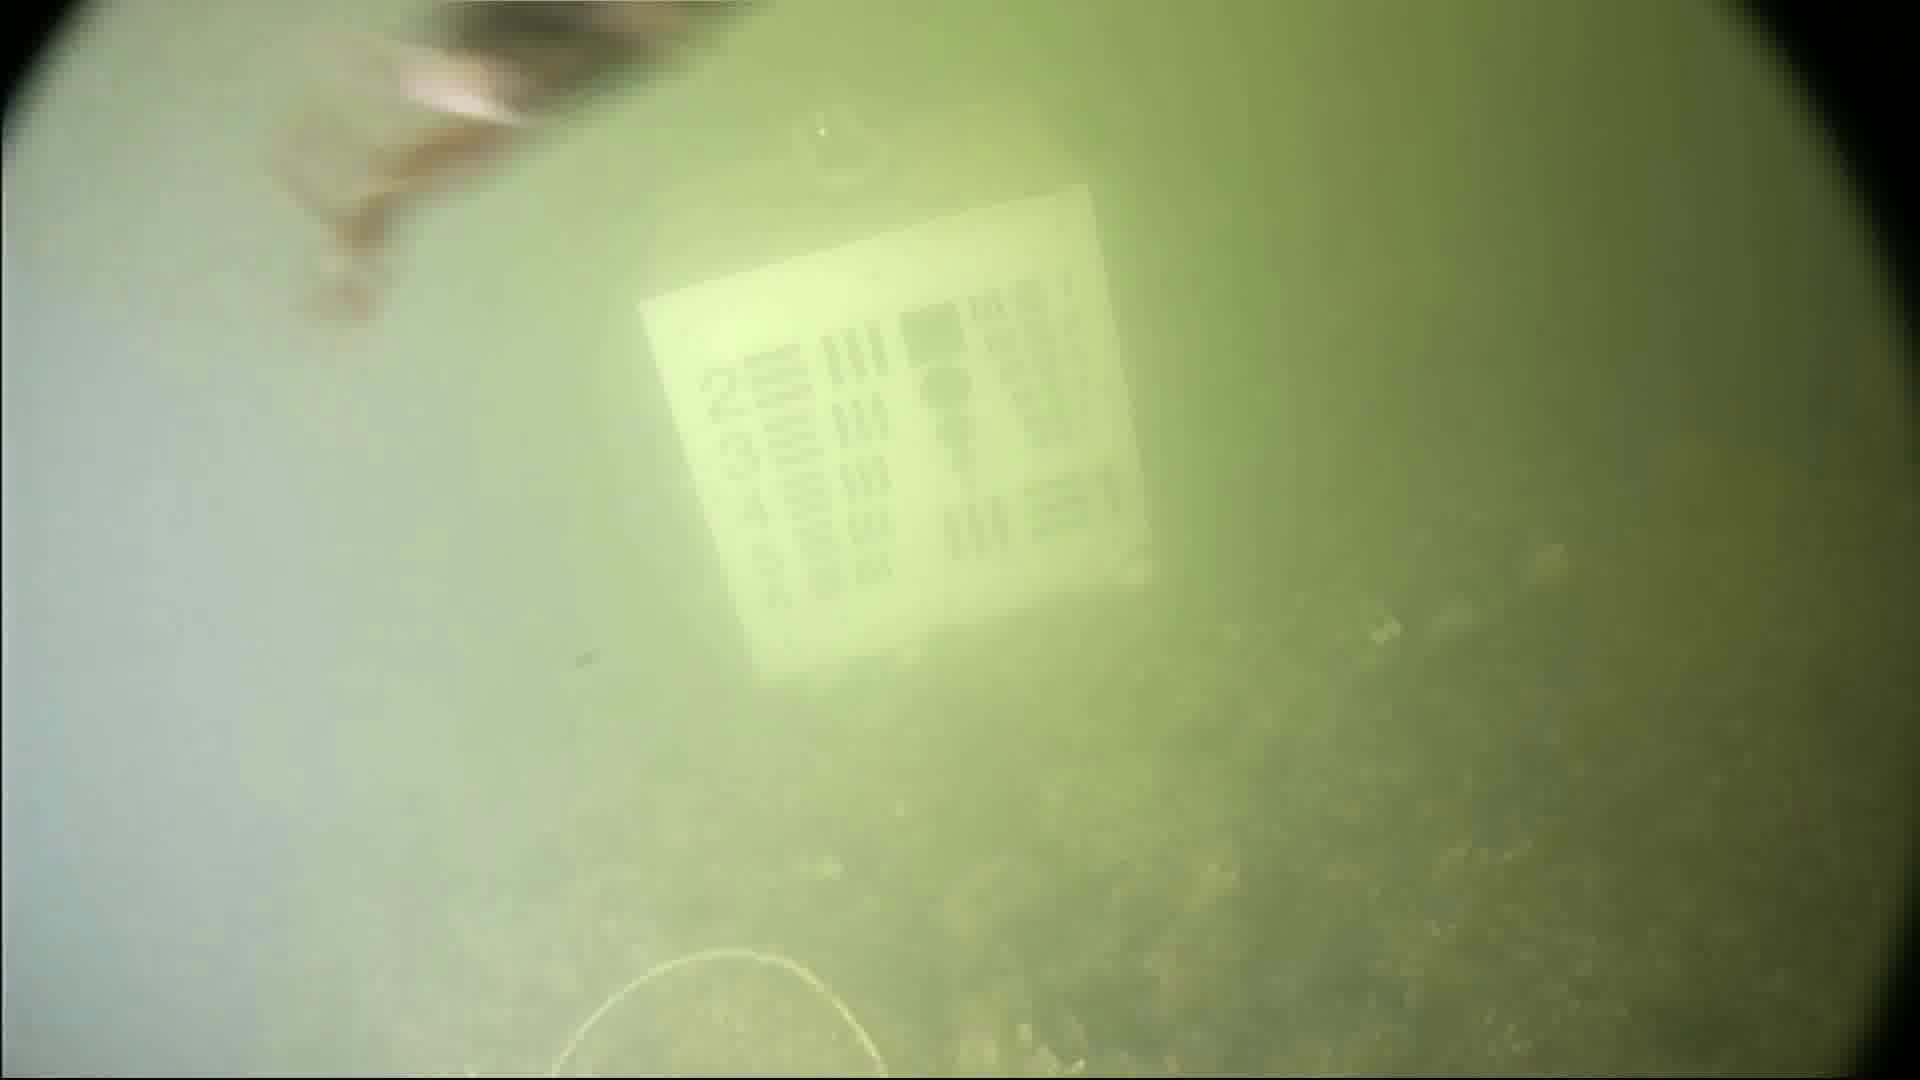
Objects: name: crab